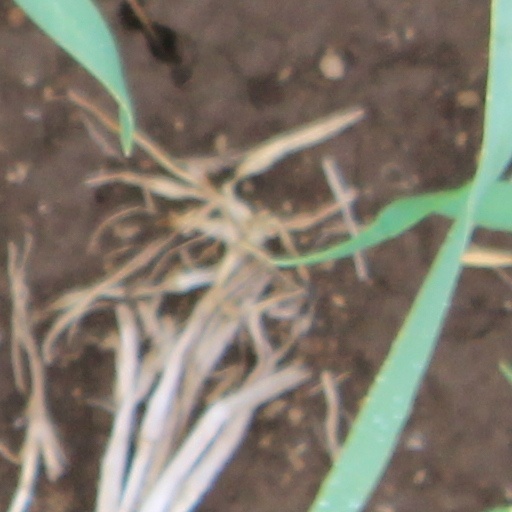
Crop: wheat